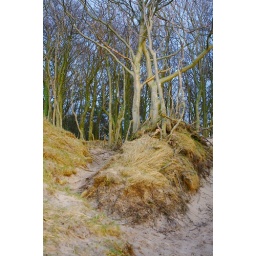
Trees at the top of a sand dune on the Baltic coast in Debina, Poland.